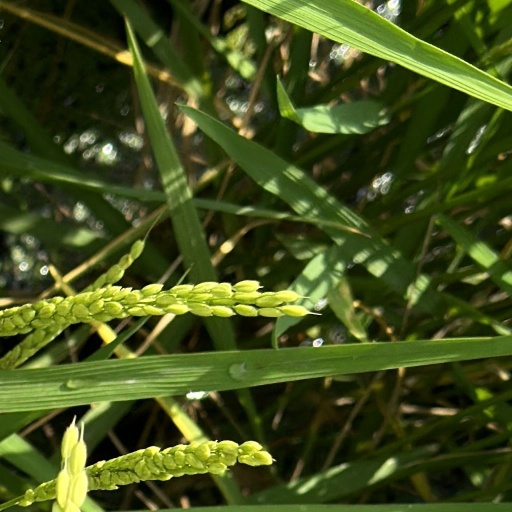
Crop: rice